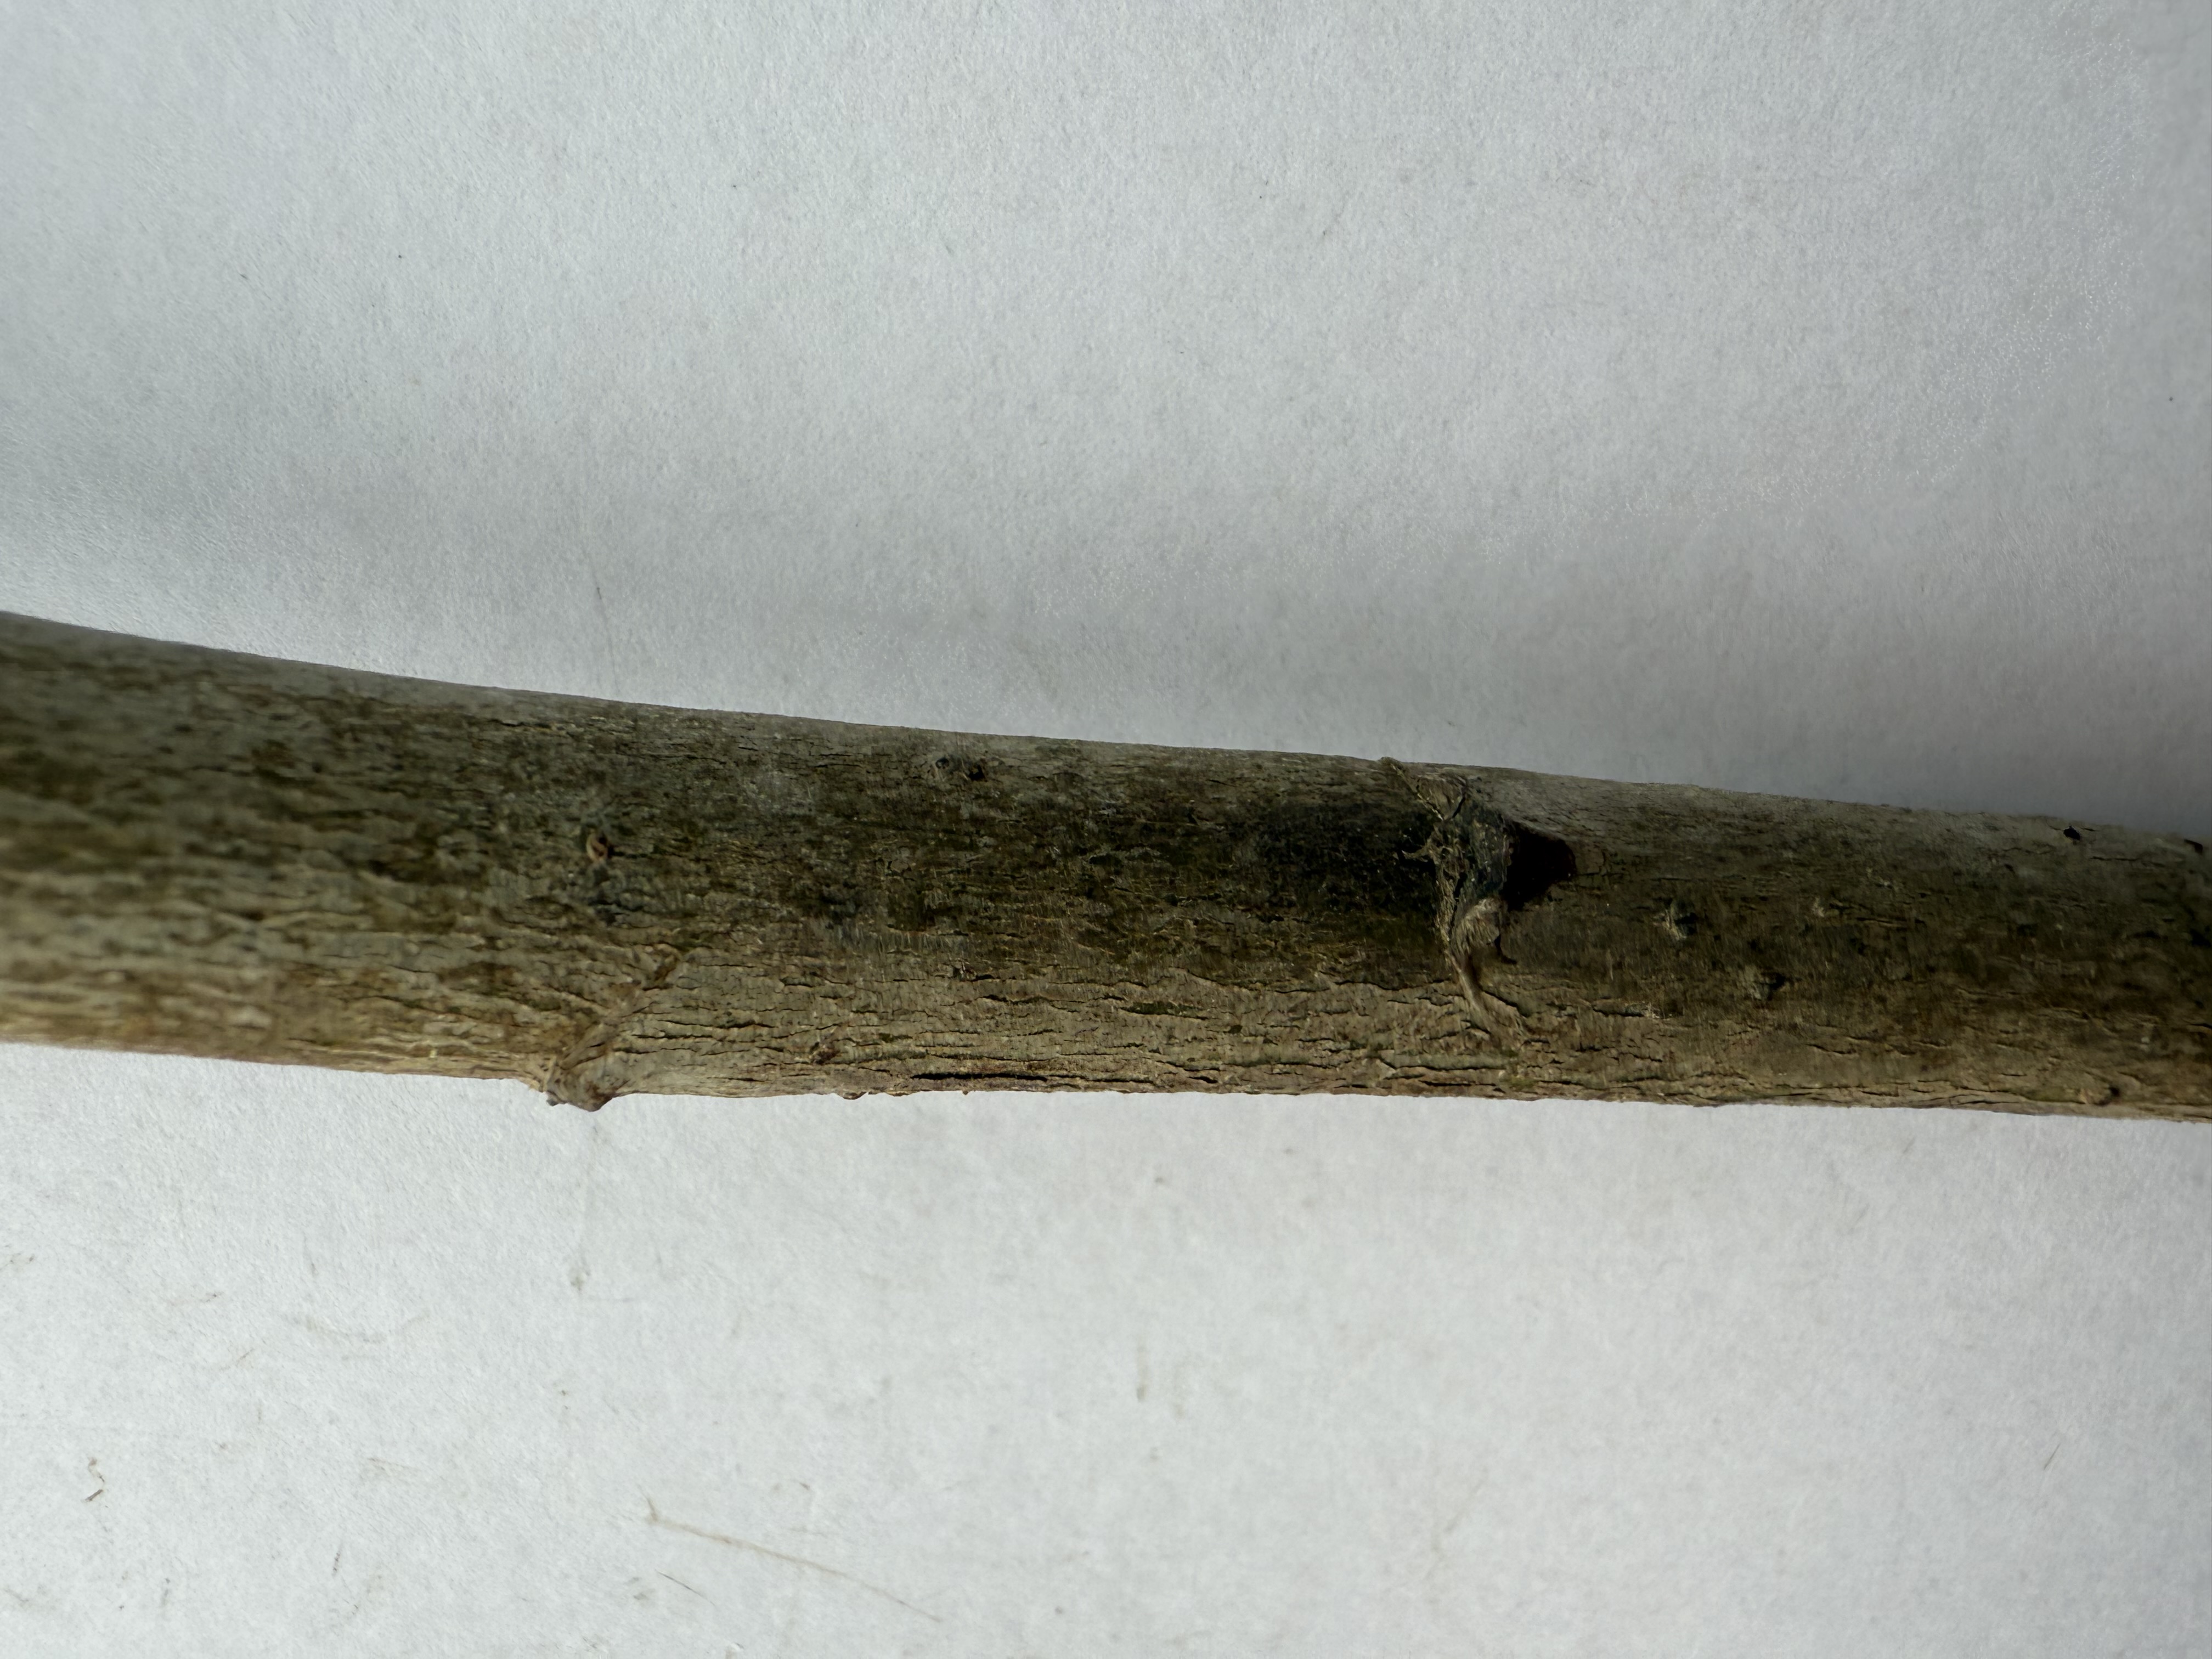
Variety: Loquat